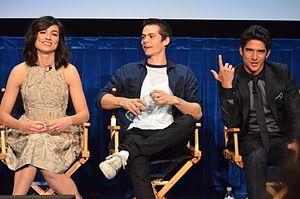
Teen Wolf est une série télévisée américaine en cent épisodes d'environ 42 minutes créée par Jeff Davis, adaptée à partir du long métrage du même nom, diffusée entre le 5 juin 2011 et le 24 septembre 2017 sur MTV, aux États-Unis et sur MuchMusic puis MTV au Canada.